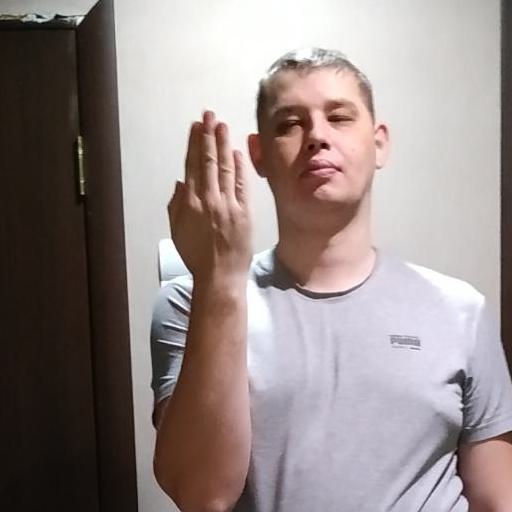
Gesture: stop_inverted